Beer die

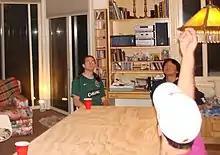
The game played seated, with a cup at each corner of the table

The standing variant of beer die was originally developed from the drinking game Snappa. The variant known as Snappa is played seated, with a chair at each corner of the table.